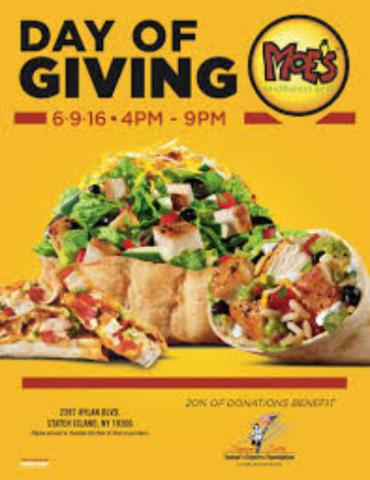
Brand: moe's southwest grill
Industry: Food